Timeline of the COVID-19 pandemic in Russia (January–June 2020)

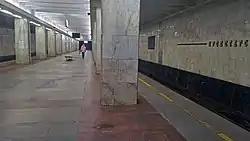
Empty Proletarskaya station of the Nizhny Novgorod metro during the quarantine period.

On 3 April, 601 new cases were confirmed, including the first cases in Ingushetia and the Jewish Autonomous Oblast, bringing the total number of confirmed cases to 4,149. The number of confirmed deaths rose by 4 to 34.